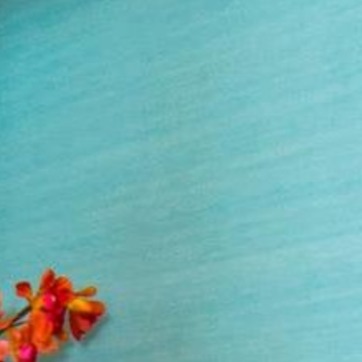
Material: wallpaper